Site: brandenburg
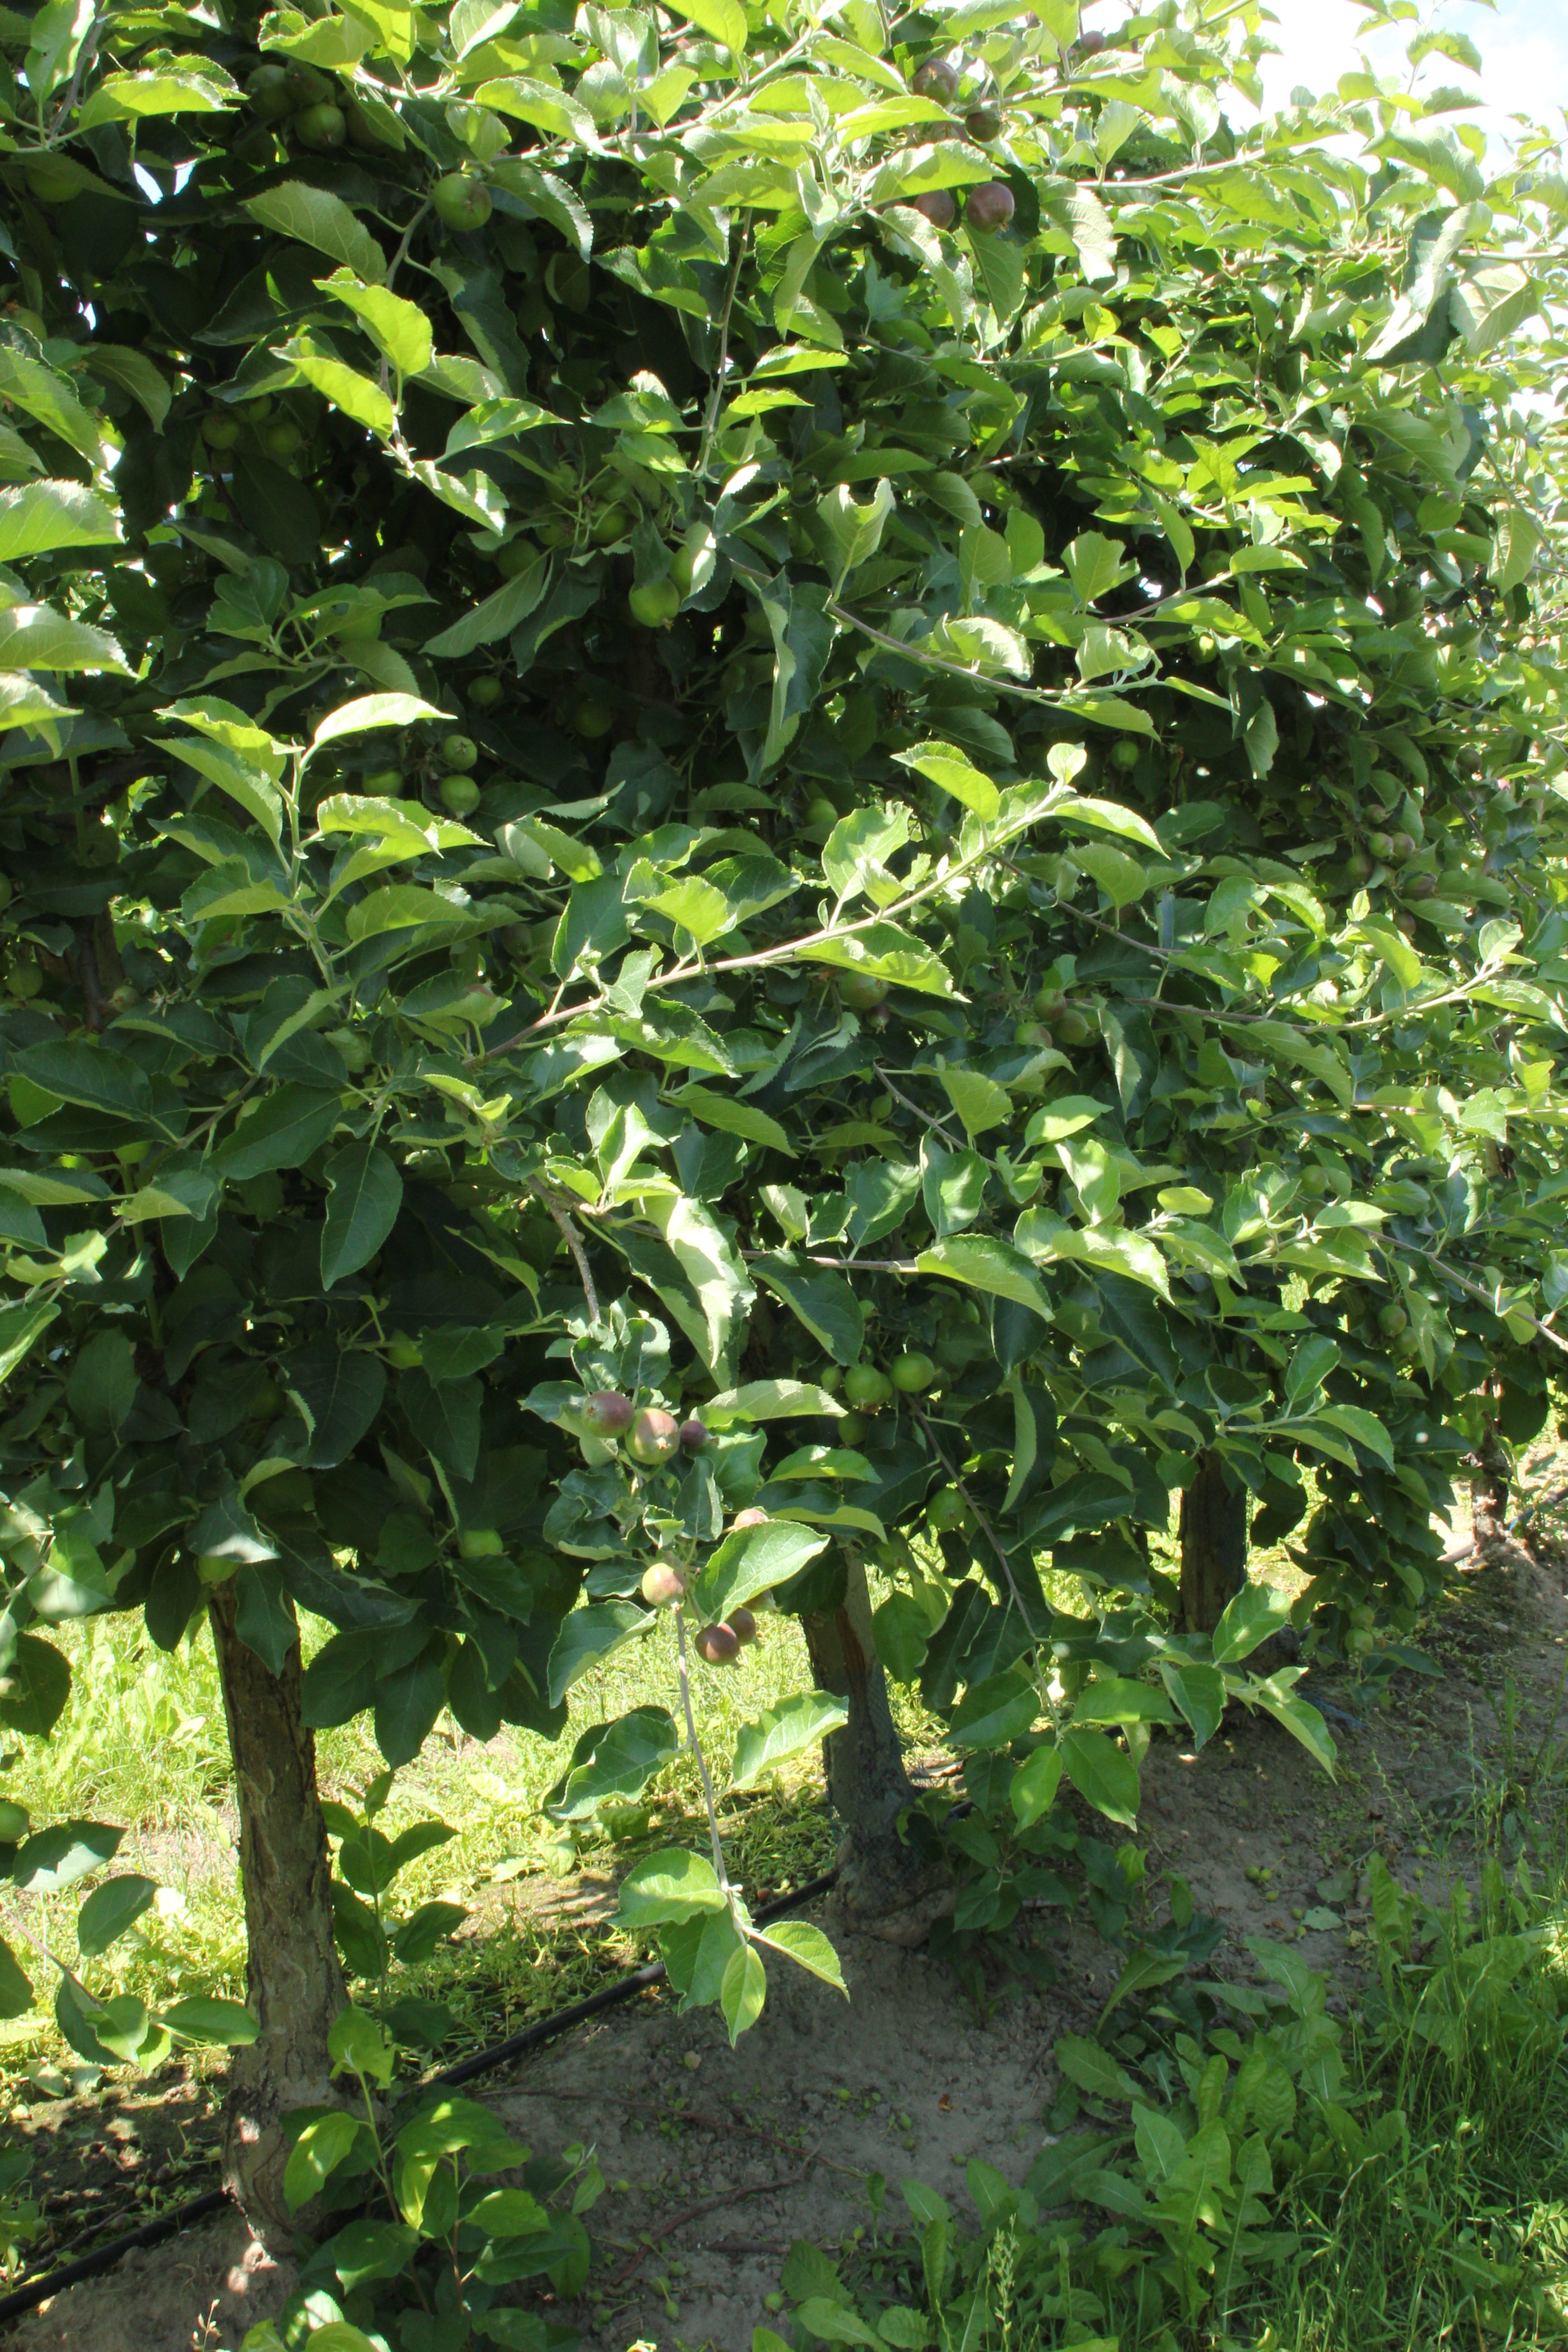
Growth stage (BBCH 73): Development of fruit